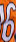
Number: 6